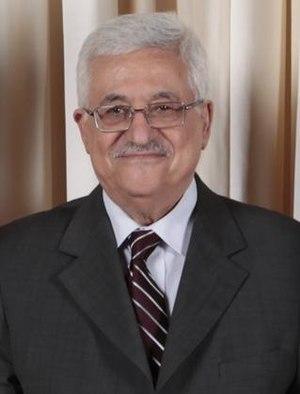
Le Premier ministre de l'État de Palestine est le chef du gouvernement palestinien et de l'Autorité palestinienne, bien que cette dernière soit dissoute de fait.